Aedes albopictus

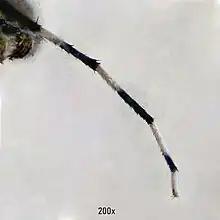
Tiger mosquito leg at 200x magnification

In 1894, a British-Australian entomologist, Frederick A. Askew Skuse, was the first to scientifically describe the Asian tiger mosquito, which he named "Culex albopictus" (lat. ' "gnat", "midge" and ' "white-painted"). Later, the species was assigned to the genus "Aedes" (gr. , "unpleasant") and referred to as "Aedes albopictus". Like the yellow fever mosquito, it belongs to the subgenus "Stegomyia" (Gr. , "covered, roofed", referring to the scales that completely cover the dorsal surface in this subgenus, and , "fly") within the genus "Aedes". In 2004, scientists explored higher-level relationships and proposed a new classification within the genus "Aedes" and "Stegomyia" was elevated to the genus level, making "Aedes albopictus" now "Stegomyia albopicta". This is, however, a controversial matter, and the use of "Stegomyia albopicta" versus "Aedes albopictus" is continually debated.